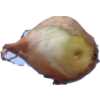
Label: onion